St. Louis–San Francisco Railway

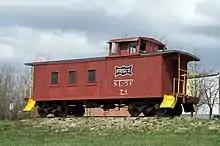
Preserved wooden caboose on display in Missouri

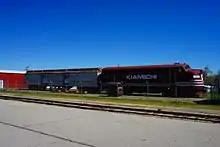
Preserved Railway Express Agency car, along with Kiamichi EMD F7 slug No. SL1, at the Frisco Depot Museum in Hugo, Oklahoma

The St. Louis–San Francisco Railway, commonly called the Frisco, was incorporated in Missouri on September 7, 1876. It was formed from the Missouri Division and Central Division of the Atlantic and Pacific Railroad. This land grant line was one of two railroads (the other being the M-K-T) authorized by the federal government to build across Indian Territory.